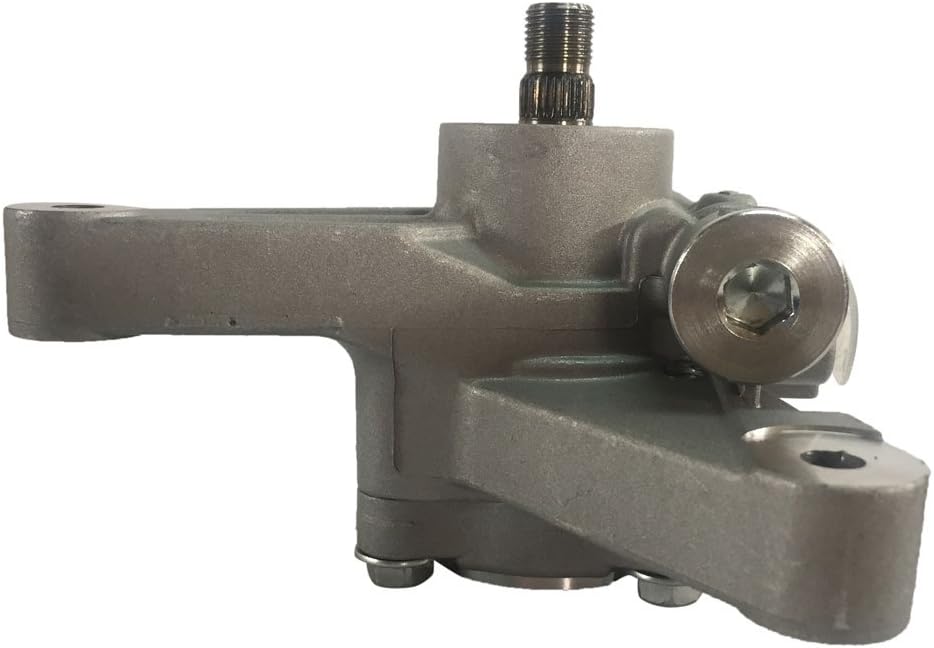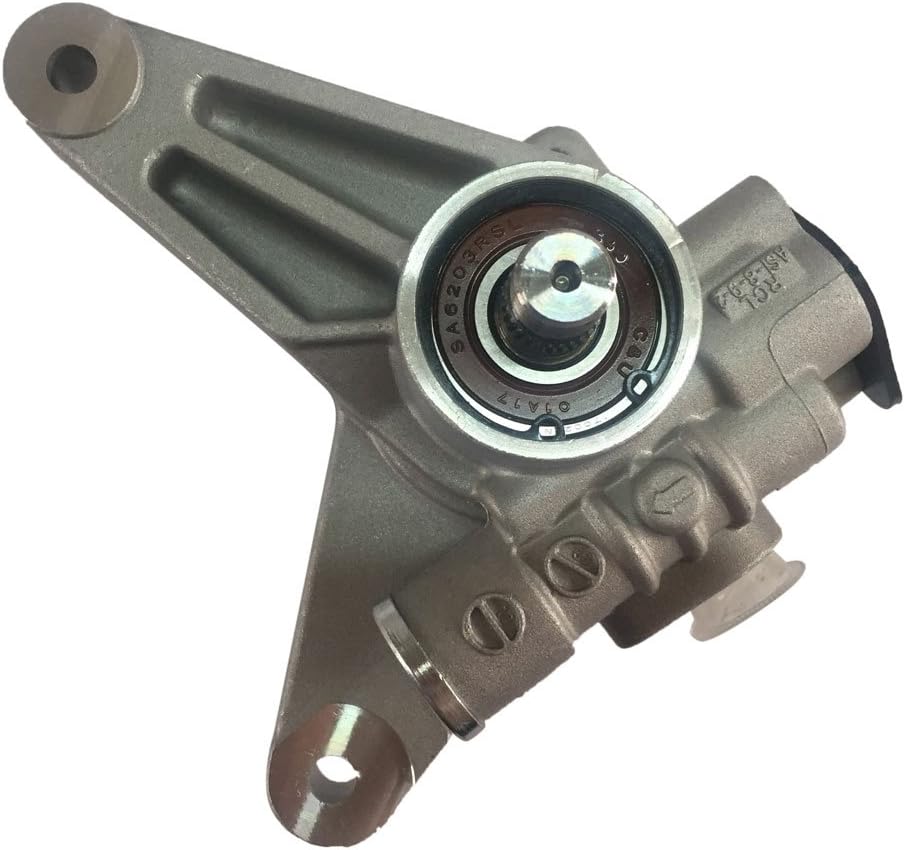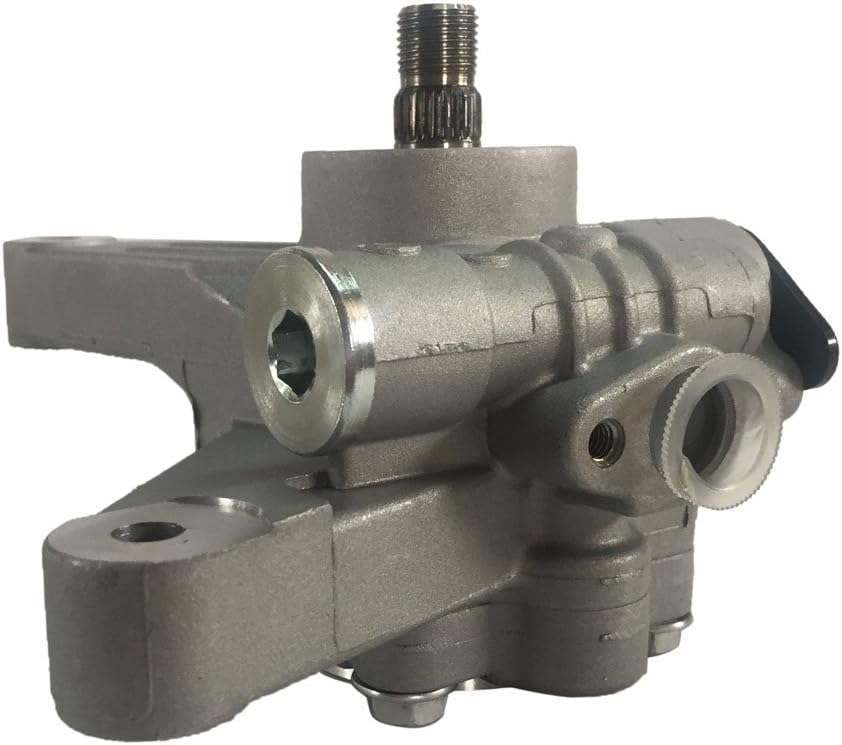
PARTS-DIYER Power Steering Pump 56110P8FA01 Replacement for Honda Odyssey 99-04 3.5L 21-5268
Category: Automotive
Introduce: PARTS-DIYER, Brand new products. No refurbished parts! We are specializinginIgnition& suspension steering system research & development,marketingandafter-sales service. Sales of products include Distributor ,AirSpring,Electronic Composite Balloon Shock Absorber , Air Pump and Power Steering pump.Technology and Products are widely used in commercial vehicles,passenger vehicles and industrial fields. Features: Interchange Part Number: 56110P8CA01, 56110-P8C-A01, 56110P8FA02, 56110-P8F-A02, AA1215268, FENSP15339, 55-5339, 36P0515, 36-215339 Made of high quality iron material,durable and super practical. Using sophisticated technology,High Compatibity and in high Performance. Reduce the frequency of vibration while driving on the road. Prevent the damage of the other parts from the heavy loading vehicles Assist your car to pass the road surface without difficulty even under the extreme weather. Professional installation in highly recommended (No instruction included) Fit For: Compatible with 1998 1999 2000 2001 2002 Honda Accord Power Steering Pump V6 3.0L Compatible with 1999 2000 2001 2002 2003 2004 Honda Odyssey Package Includes: 1X Power Steering Pump
Features: FITMENT - Fit compatible with Honda Odyssey 99-04 | PART NUMBER - 21-5268, 56110P8CA01 | WHAT YOU GET - 1X Power Steering Pump | FUNCTION - Help drivers to reduce the intensity and assist the driver to adjust the car direction when they are turning the steering wheel | NOTE - Professional Installation Is Highly Recommended.Check The Details Or Use The Year / Make / Model Drop-Down List And Part Number To Confirm Compatibility